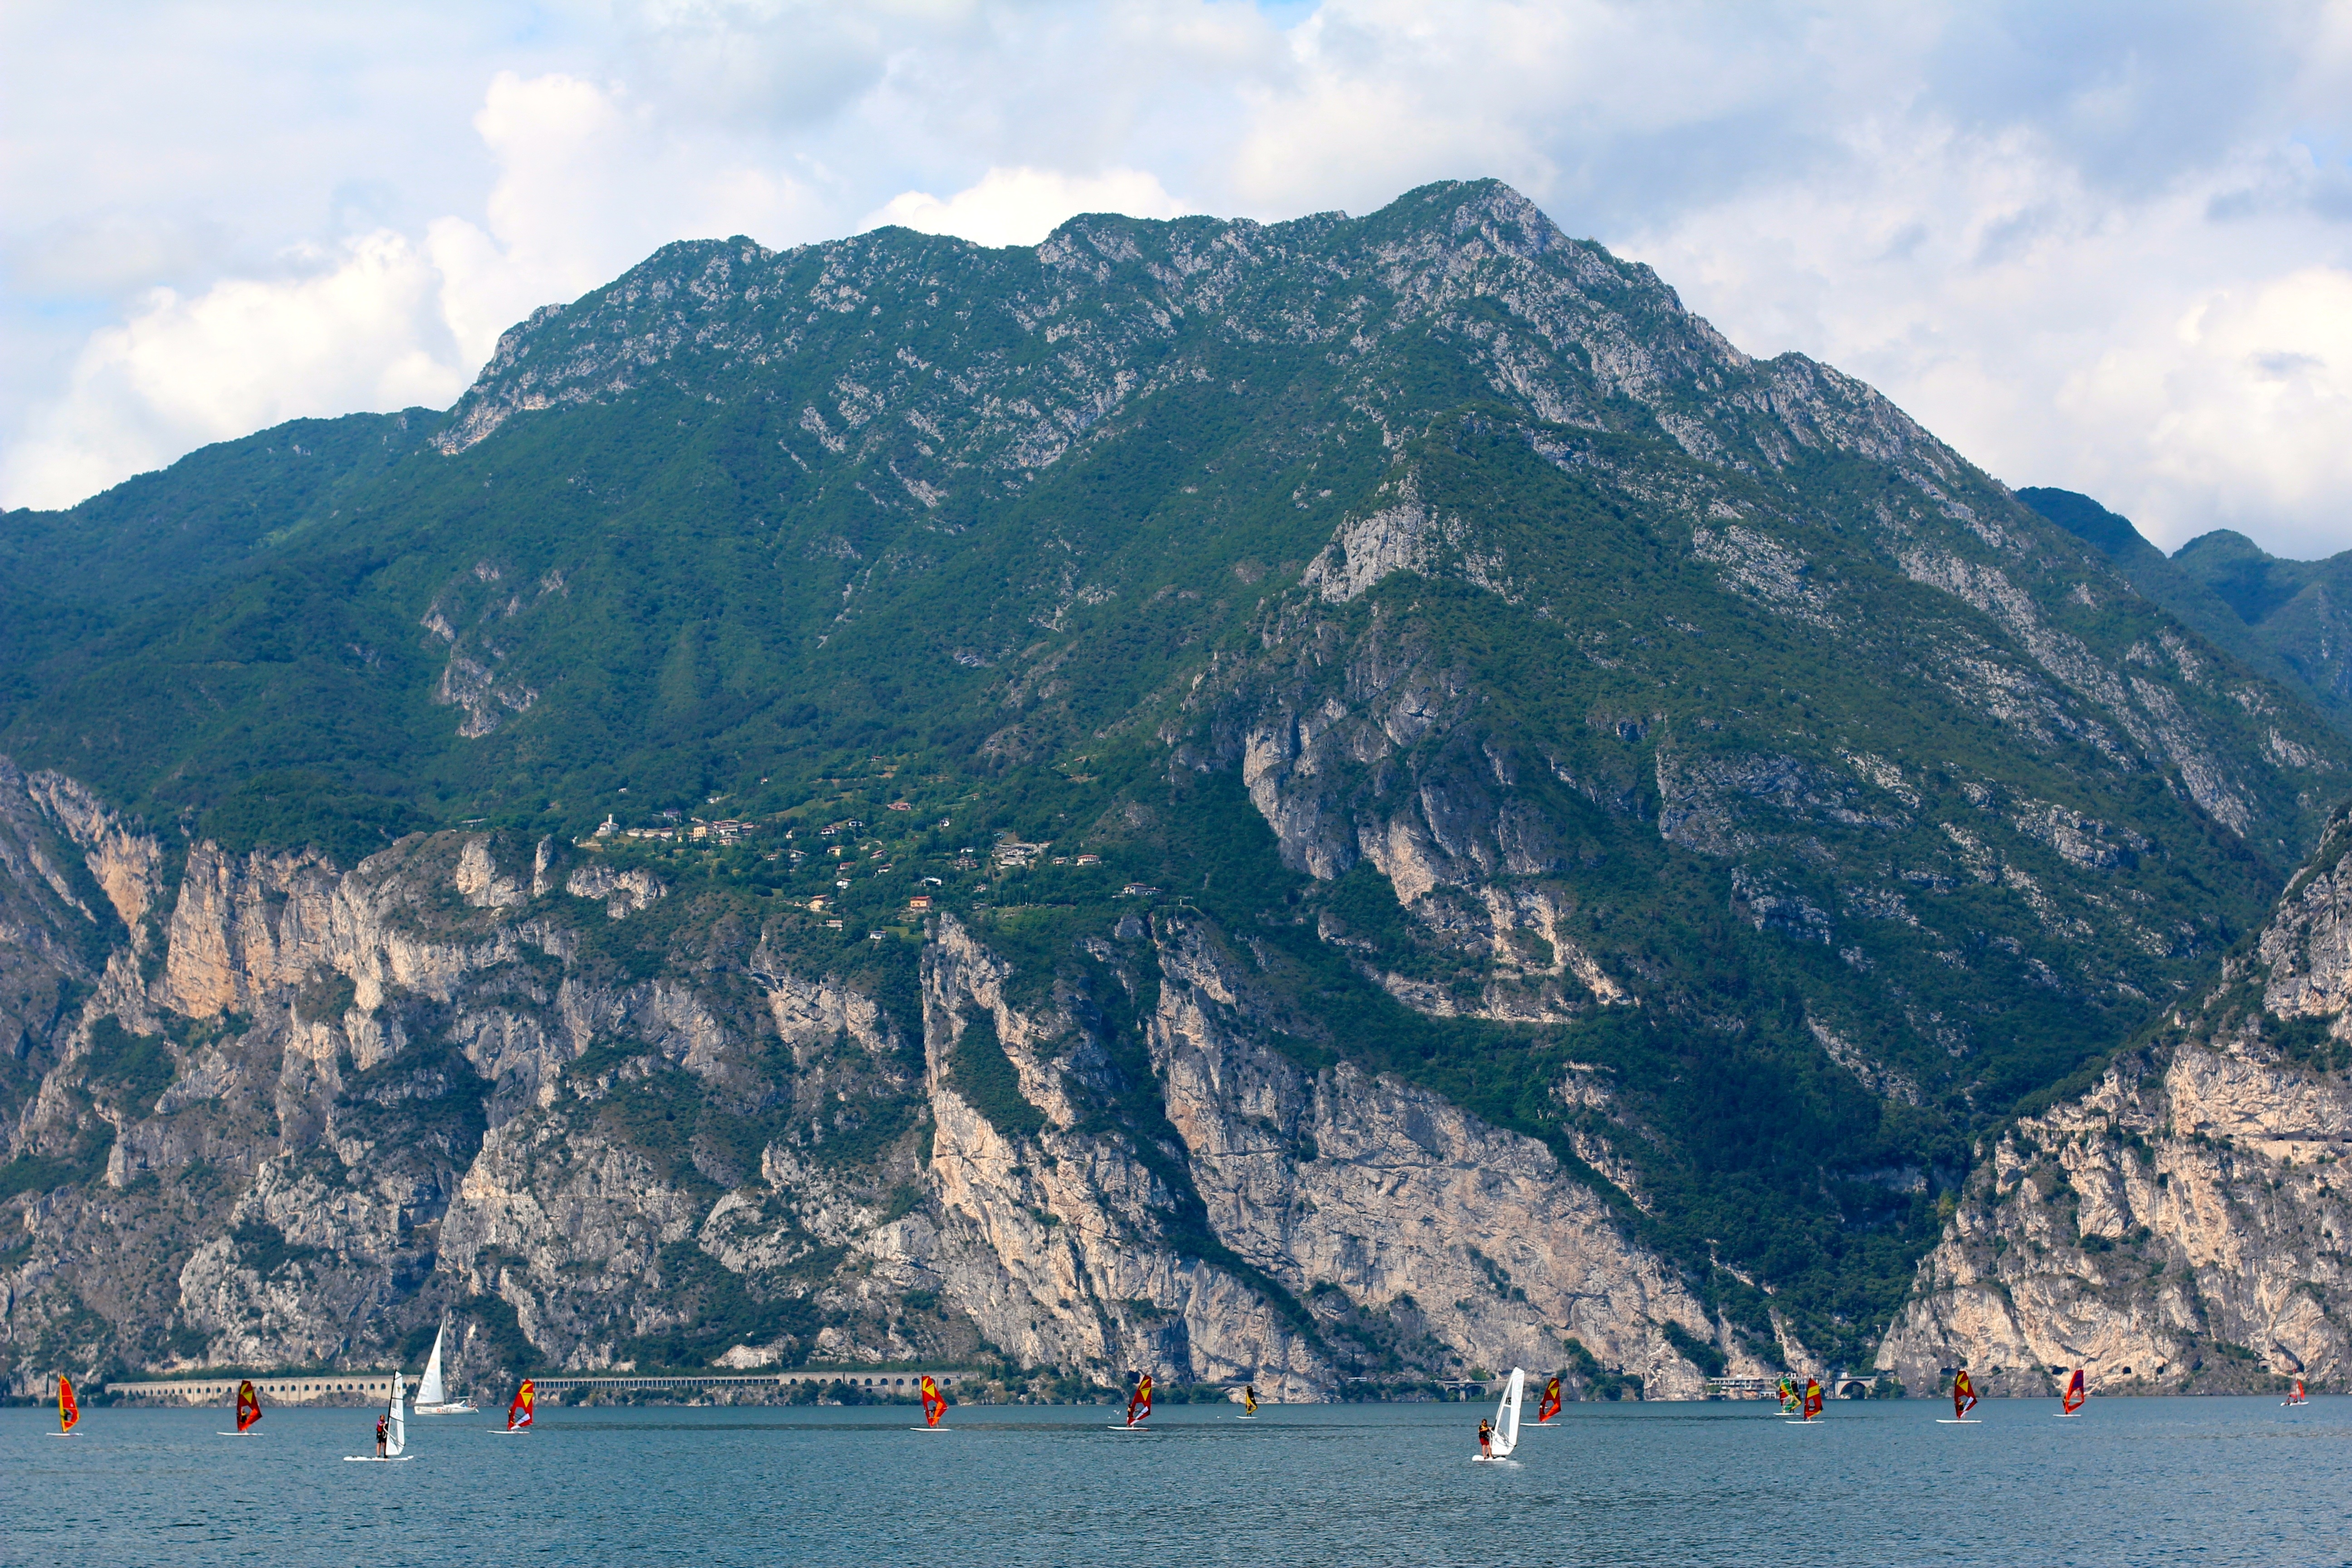
sea, coast, mountain, lake, mountain range, surfer, cliff, surf, vehicle, surfboard, bay, italy, fjord, terrain, garda, alps, cape, landform, torbole, sports holidays, geographical feature, glacial landform